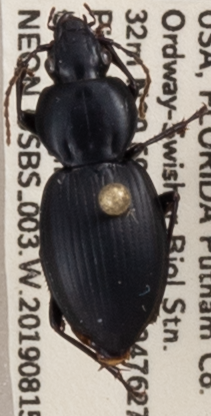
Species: Cyclotrachelus faber
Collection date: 2019-08-15
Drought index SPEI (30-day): -0.594
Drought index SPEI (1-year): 1.058
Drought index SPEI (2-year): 2.09